Gothic architecture in Lithuania

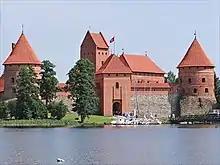
Trakai Island Castle, as rebuilt in the 1970s

Almost all Lithuanian medieval castles and fortifications were built of wood and earth.